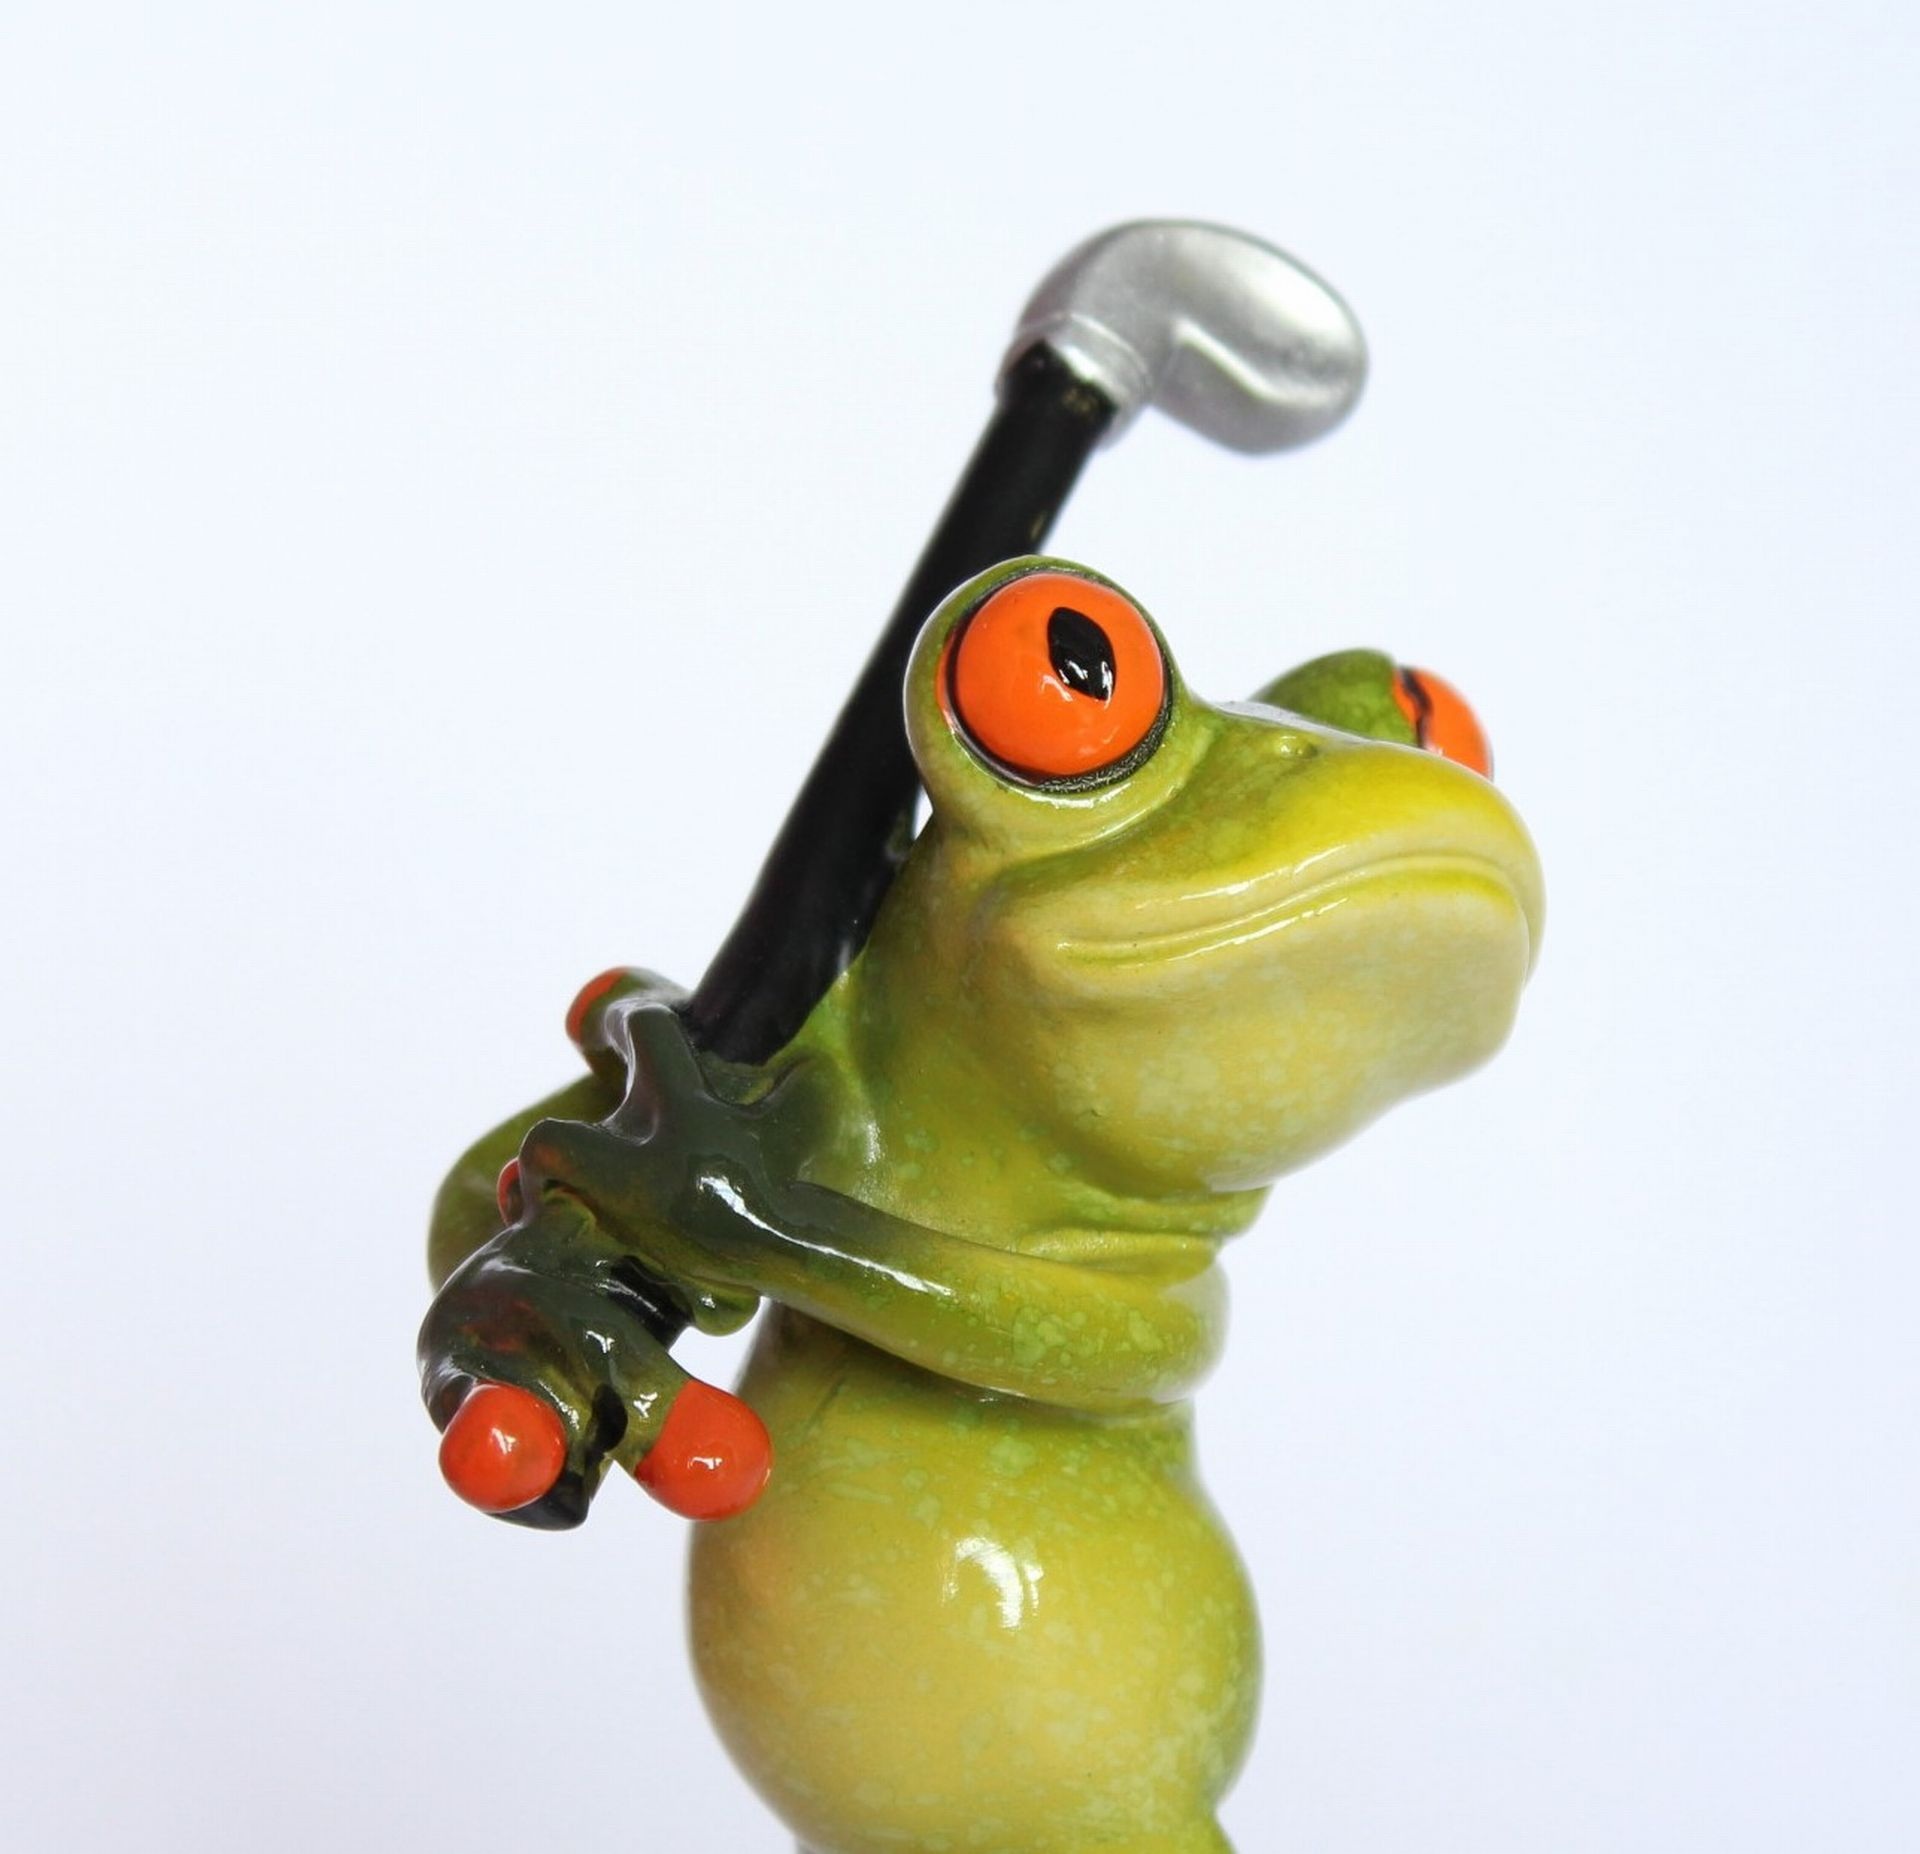
sweet, cute, frog, amphibian, golf, tree frog, sporty, figure, figurine, funny, figures, green frog, golf clubs